Hayman Rooke

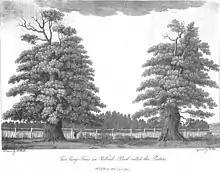
"Two large trees in Welbeck Park called the Porters" by Hayman Rooke, engraved by W. Ellis, 1790

Hayman Rooke was a magistrate and deputy lieutenant for Nottinghamshire. His former residence, "Woodhouse Place" in Mansfield Woodhouse received a blue plaque in 2015.